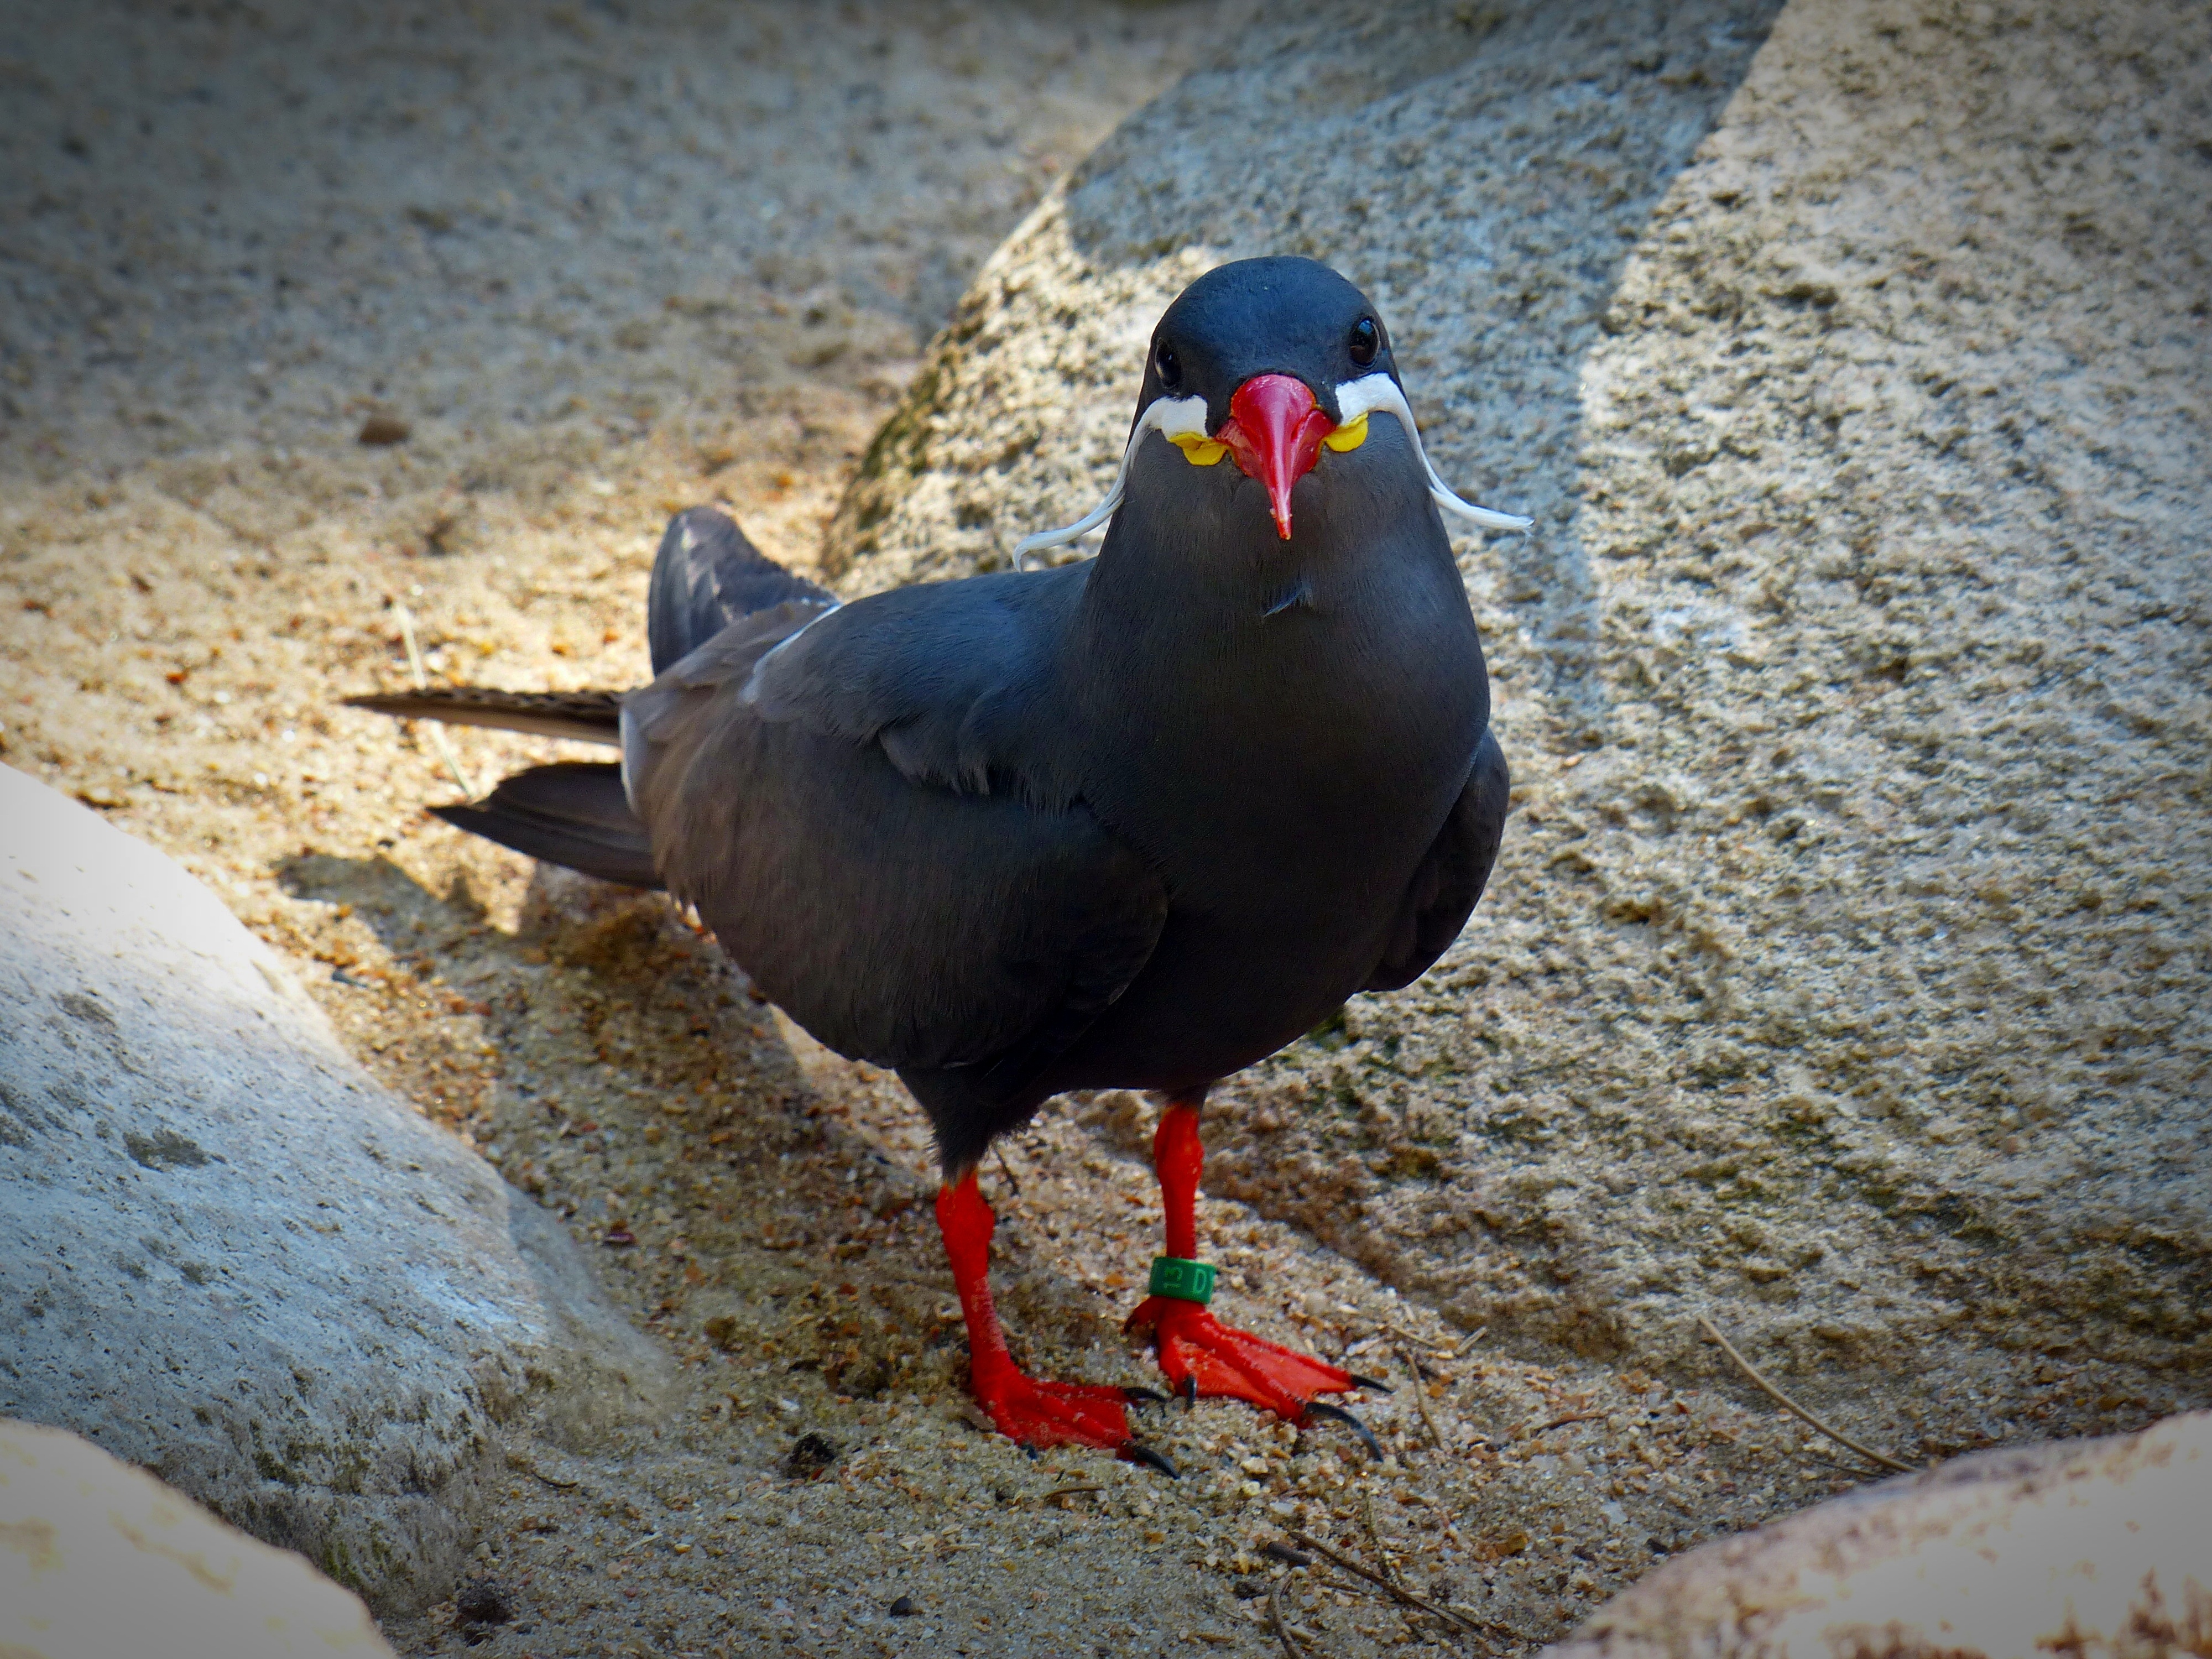
bird, animal, wildlife, beak, fauna, vertebrate, water bird, schwalbe, inca tern, pigeons and doves